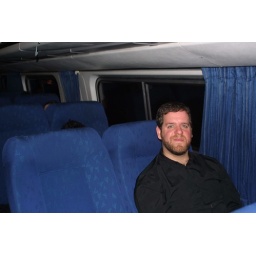
Justin in our super-comfy Amtrak train seats for the 3-hour ride from NYC to DC.